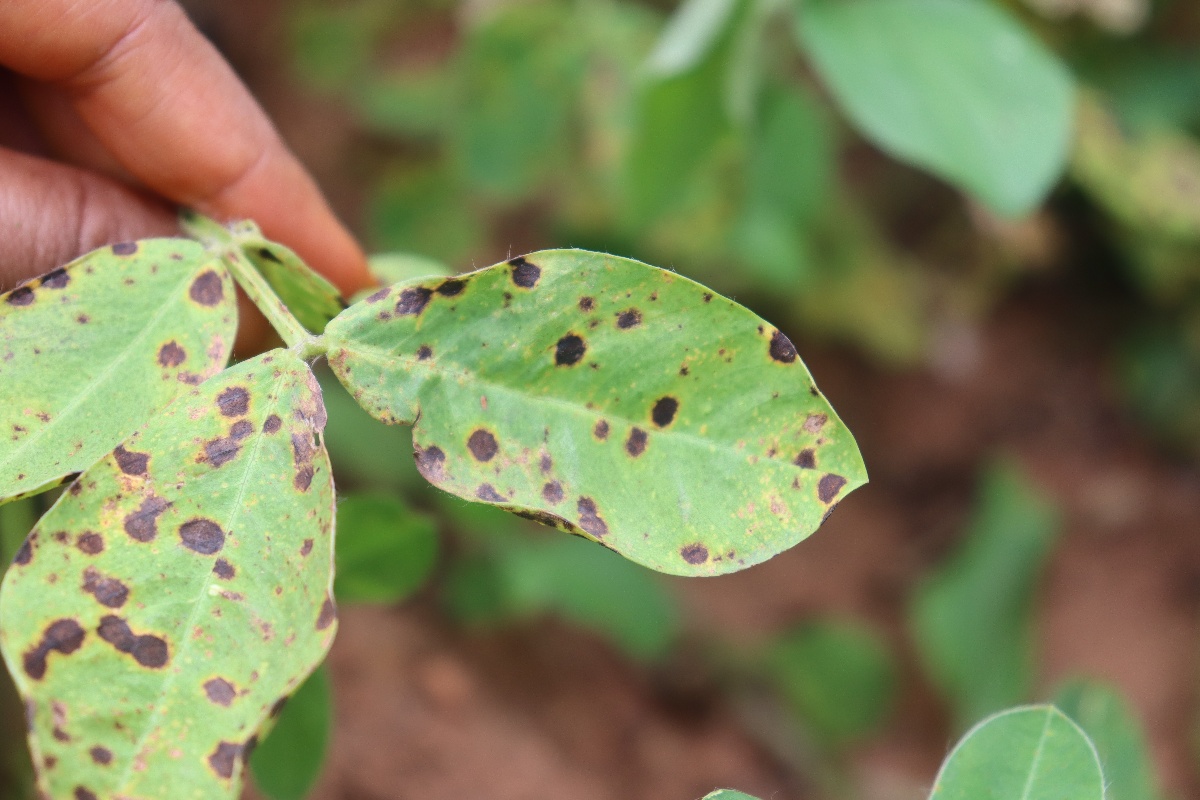
Label: late leaf spot